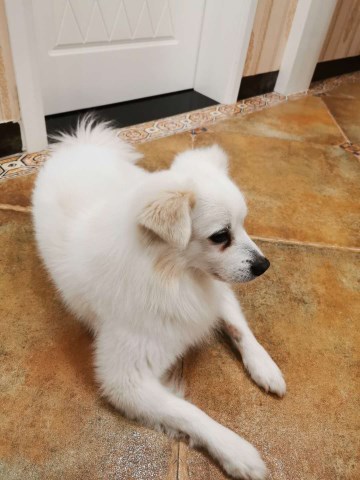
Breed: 253-n000107-Japanese_Spitzes